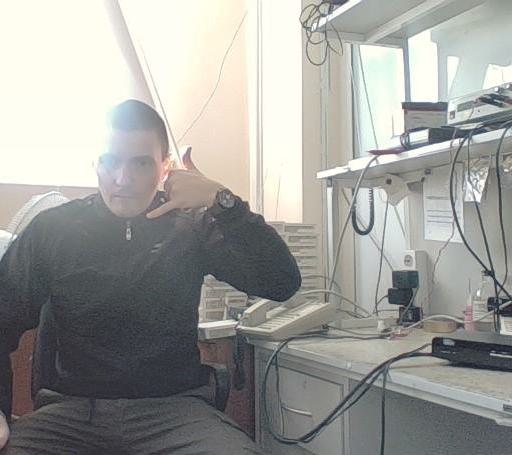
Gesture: call